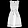
Label: Dress